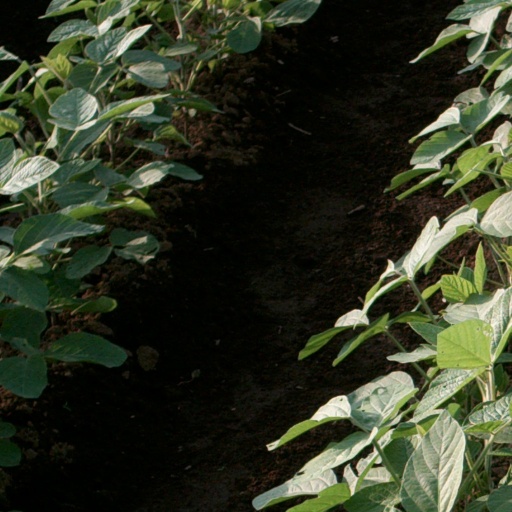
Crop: soybean